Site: brandenburg
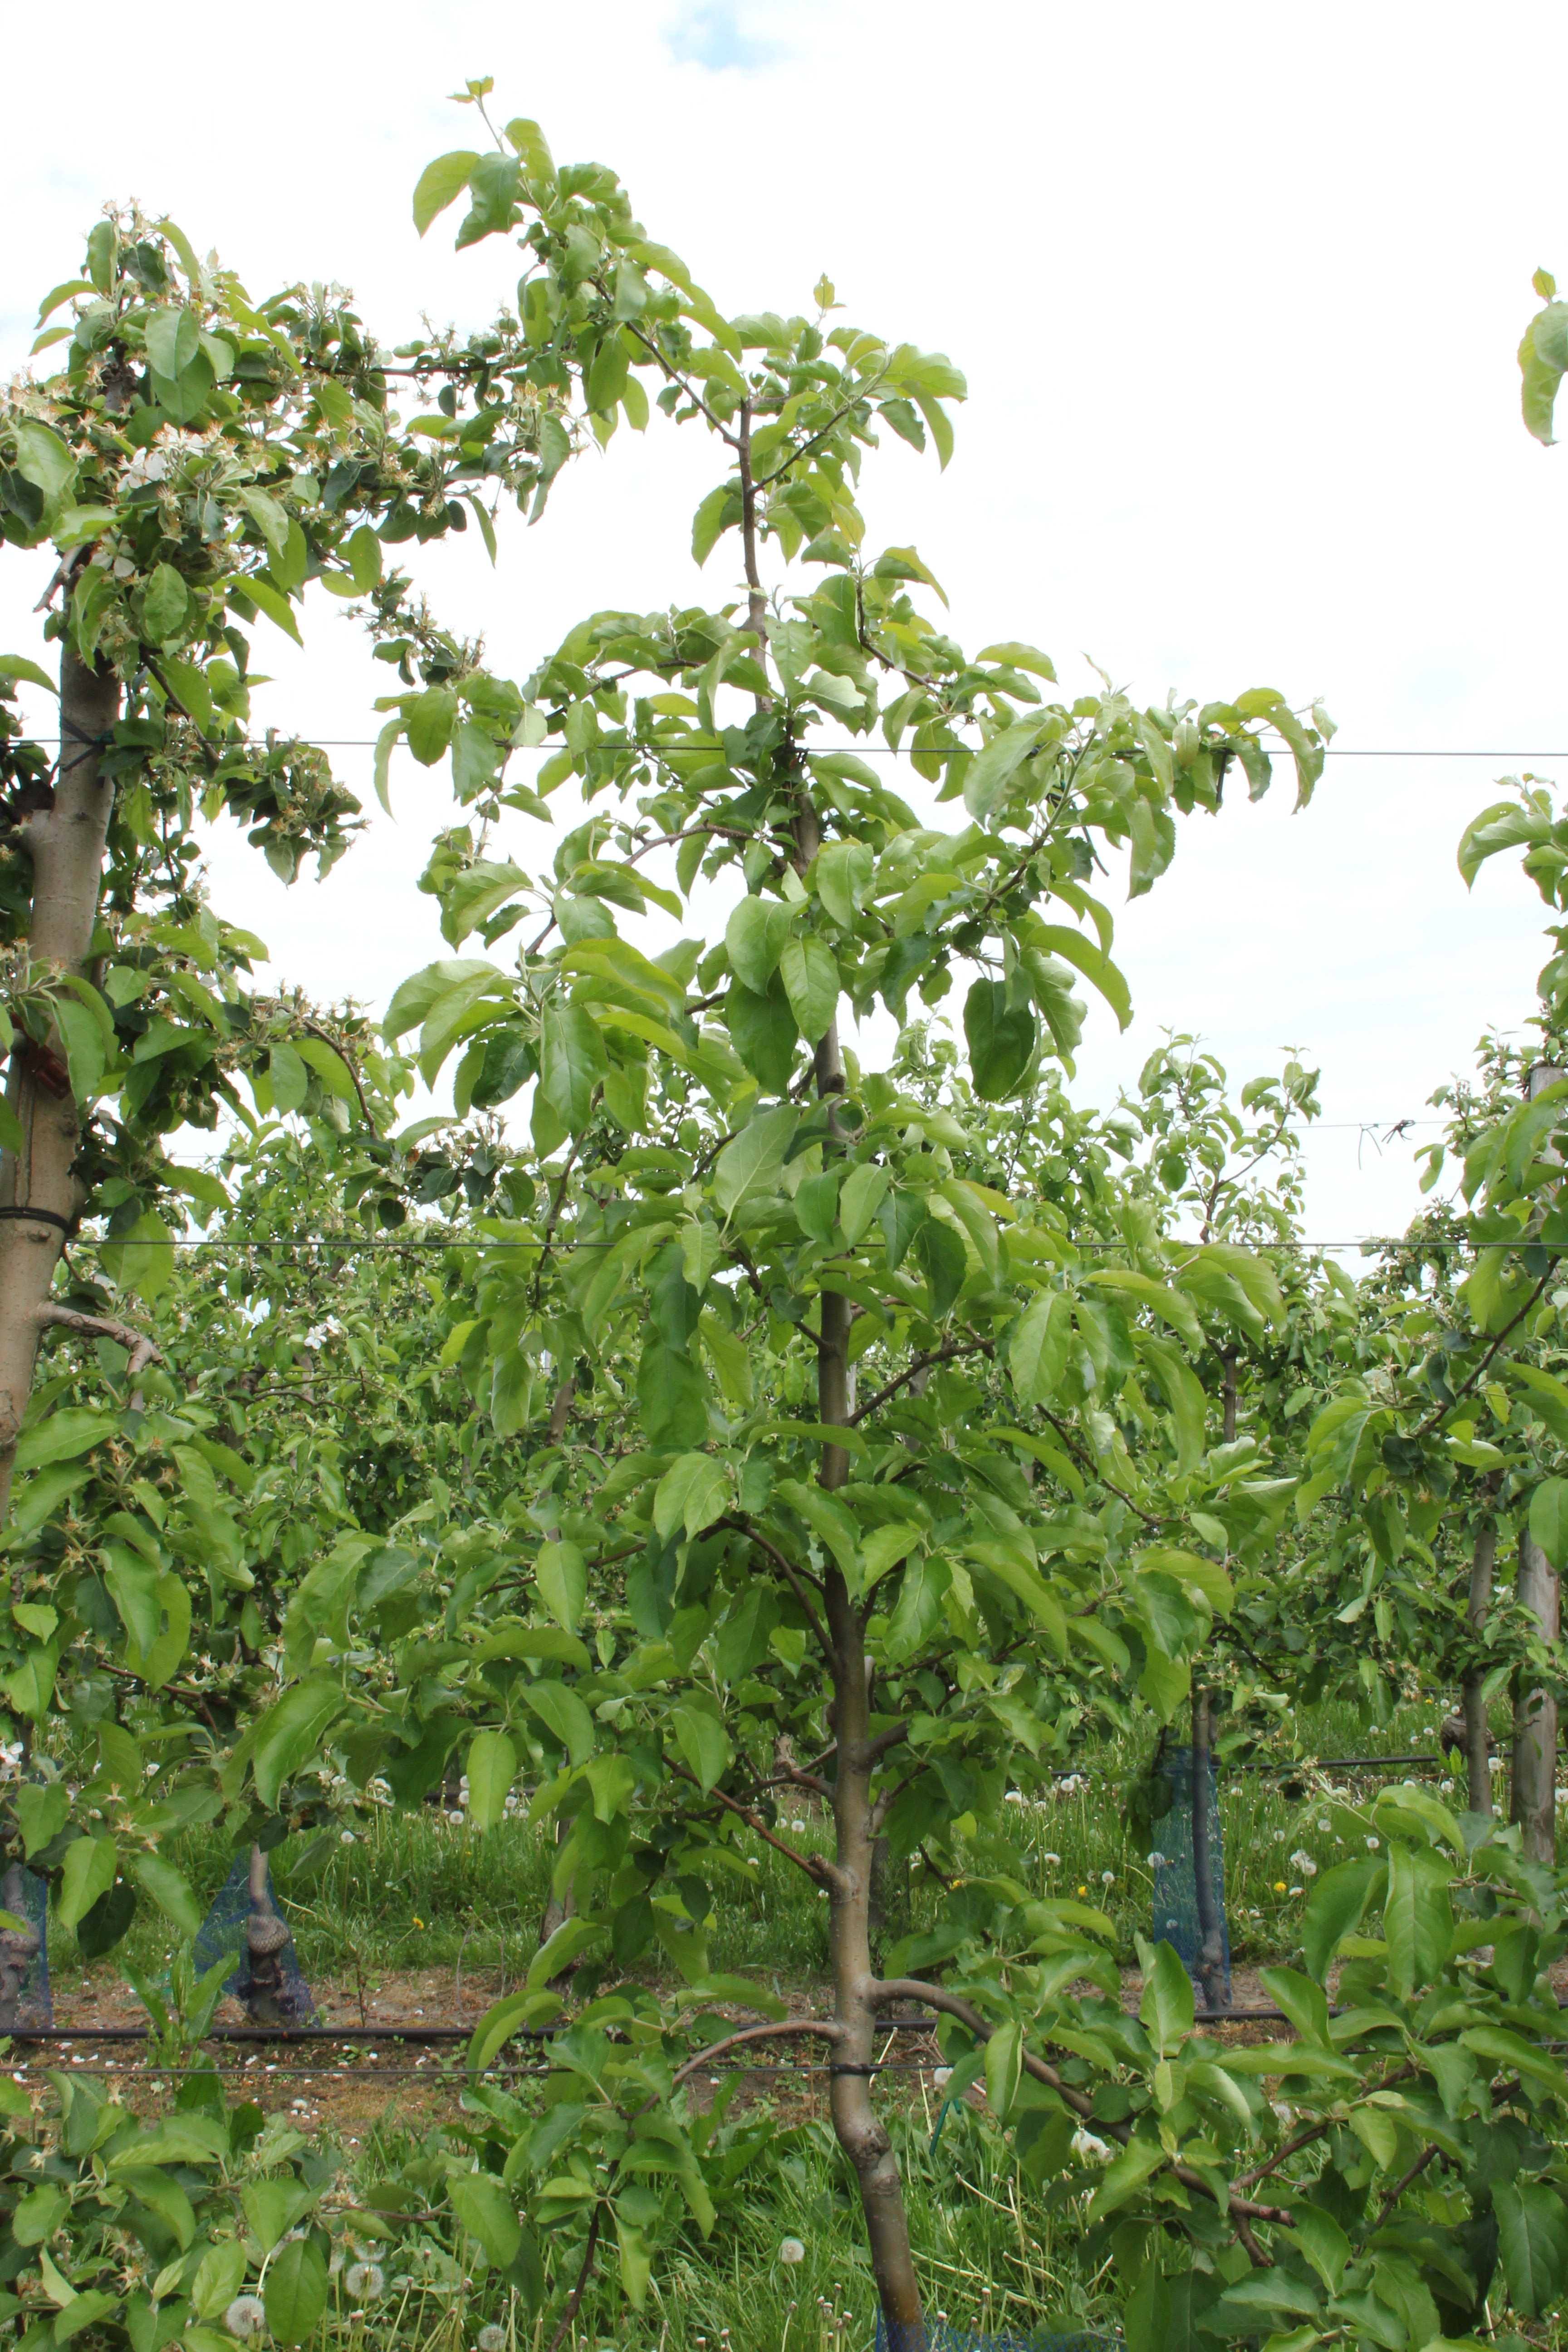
Growth stage (BBCH 67): Flowering